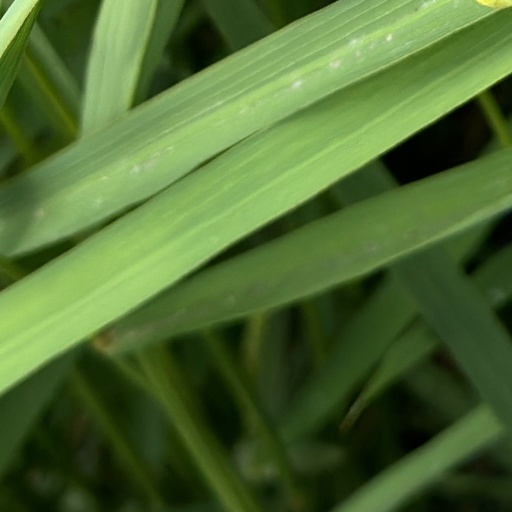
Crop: rice